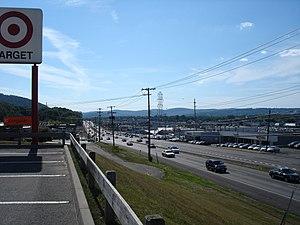
Vestal est une localité située dans le comté de Broome, dans l’État de New York. Lors du recensement de 2010, sa population s’élevait à 28 043 habitants. Sa superficie totale est de 136,4 km².